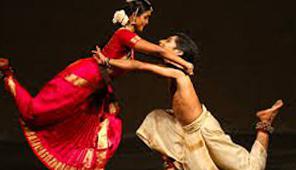
Dance form: bharatanatyam